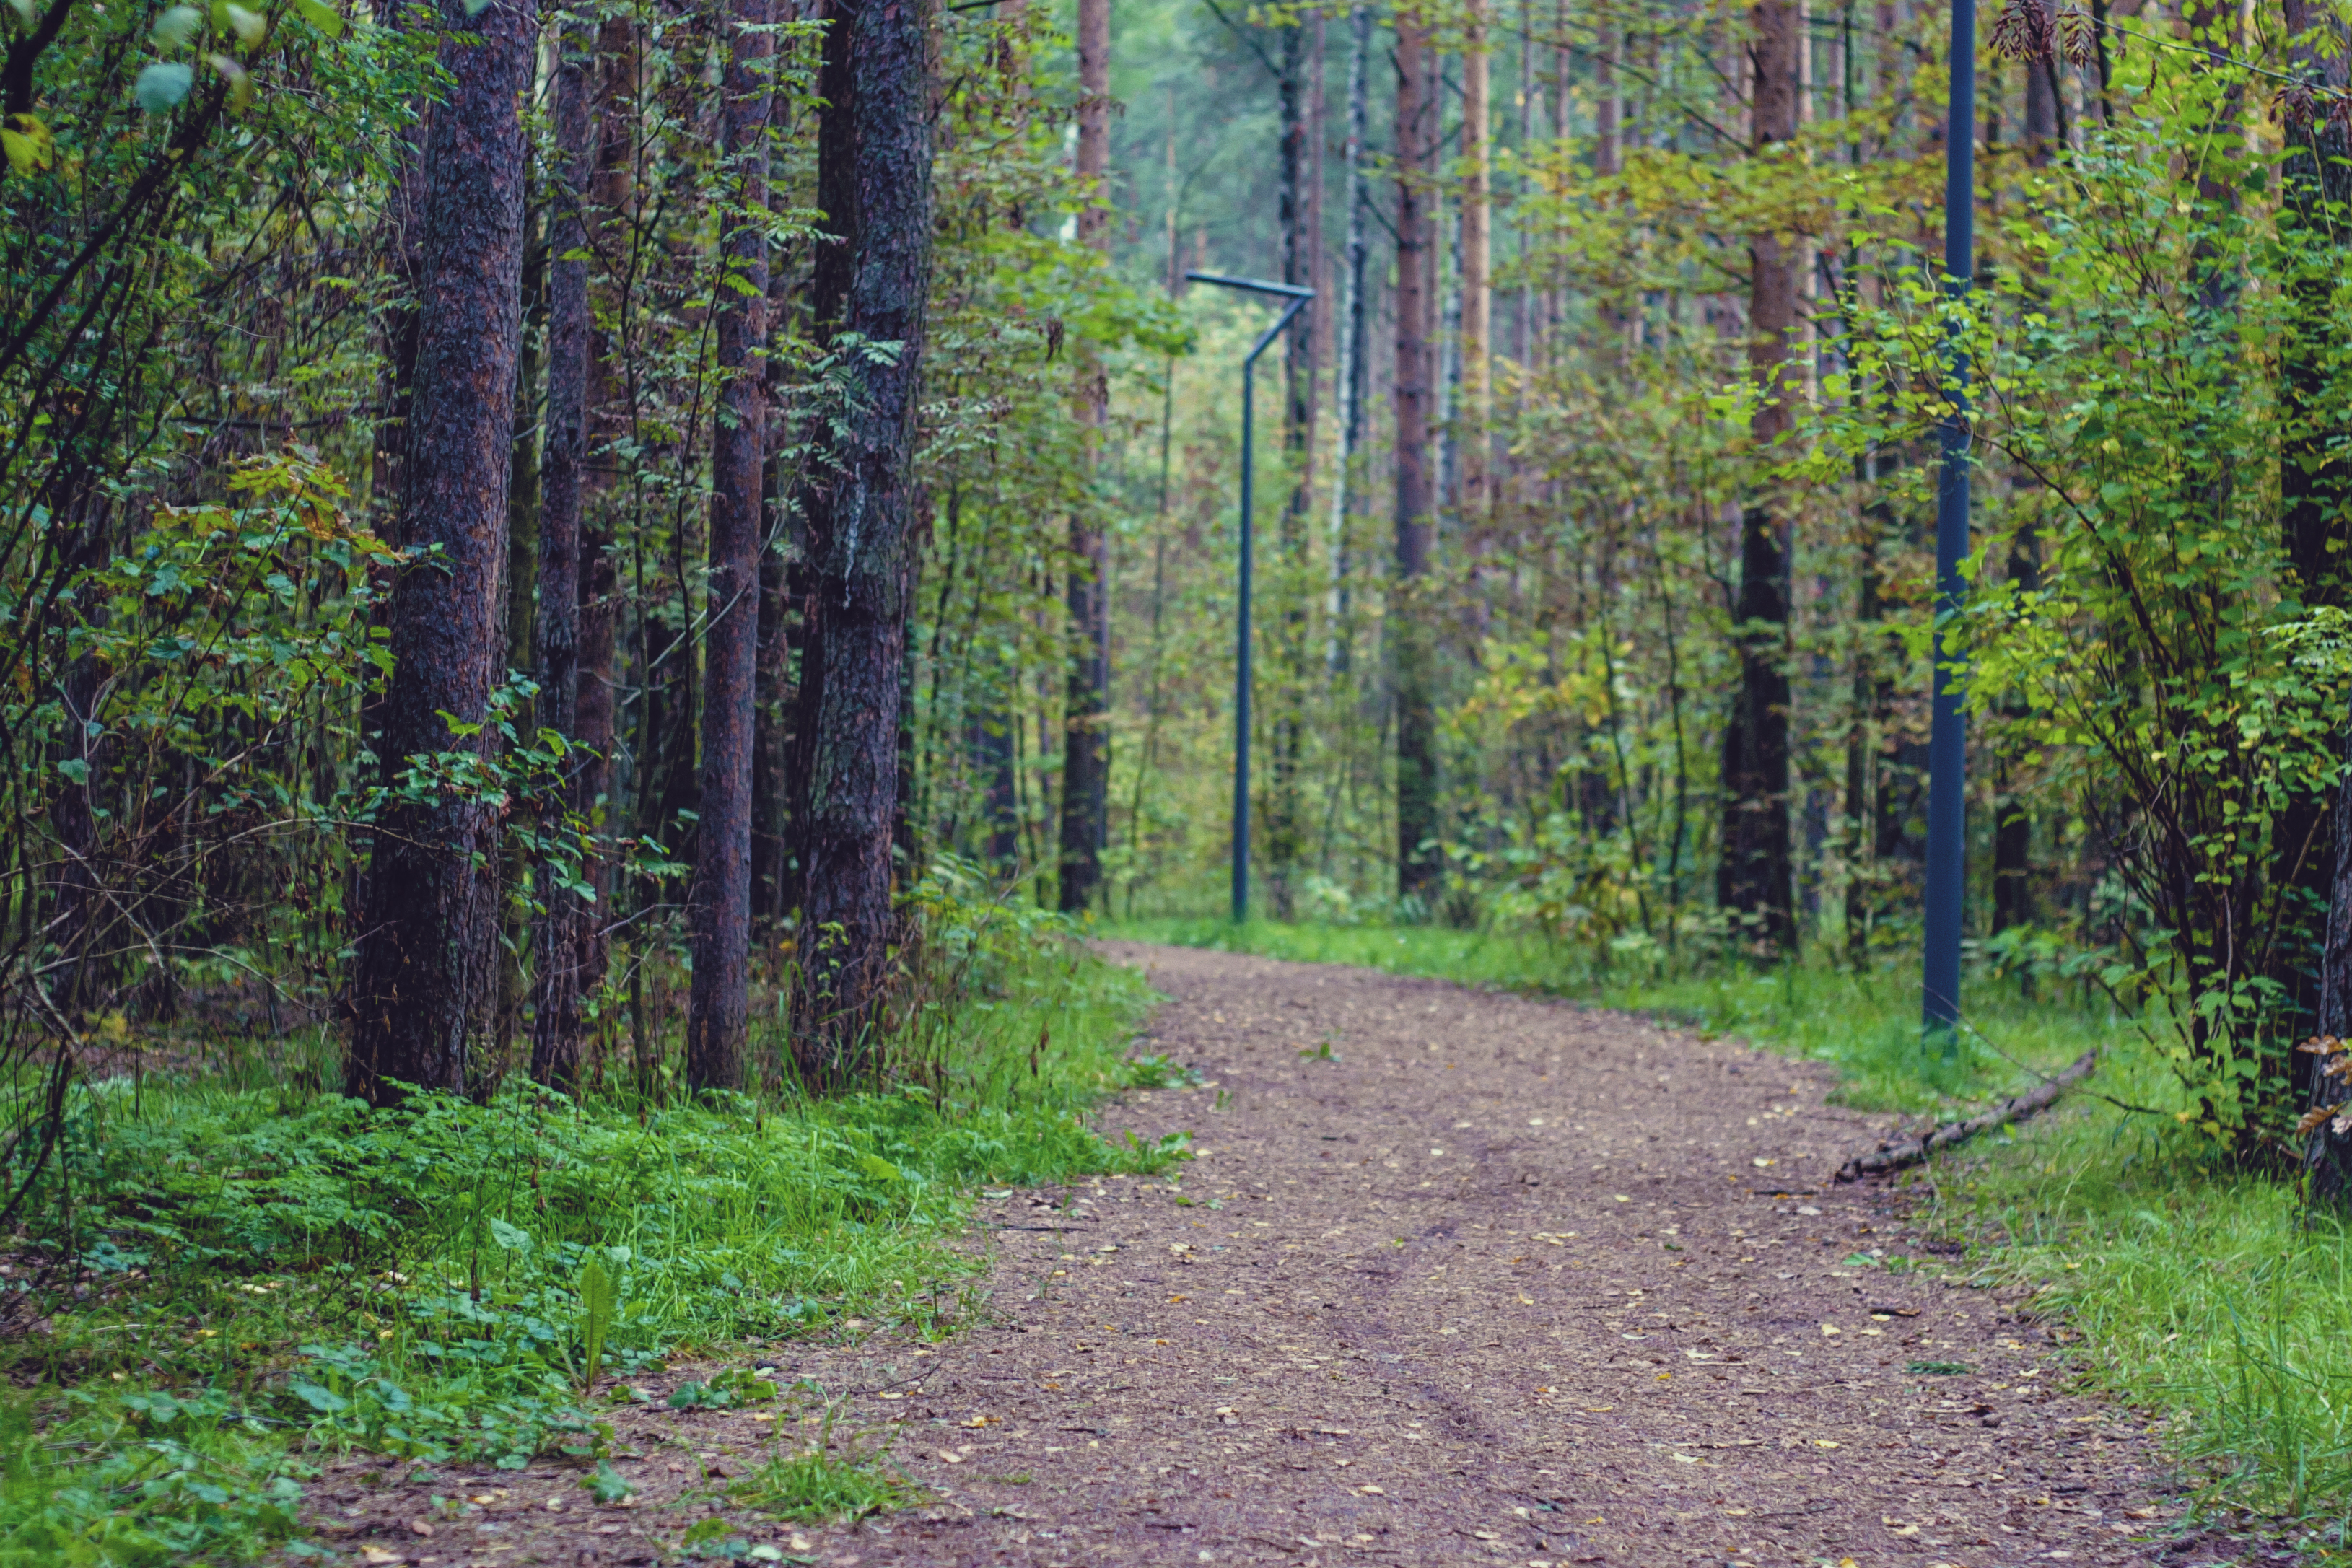
images, plant, tree, terrestrial plant, wood, natural landscape, trunk, deciduous, thoroughfare, grass, groundcover, landscape, road, spruce fir forest, dirt road, larch, temperate broadleaf and mixed forest, trail, forest, grove, path, subshrub, shrub, soil, woodland, conifer, riparian forest, shrubland, jungle, tropical and subtropical coniferous forests, Northern hardwood forest, wildlife, temperate coniferous forest, old growth forest, valdivian temperate rain forest, rainforest, road surface, pine family, fir, twig